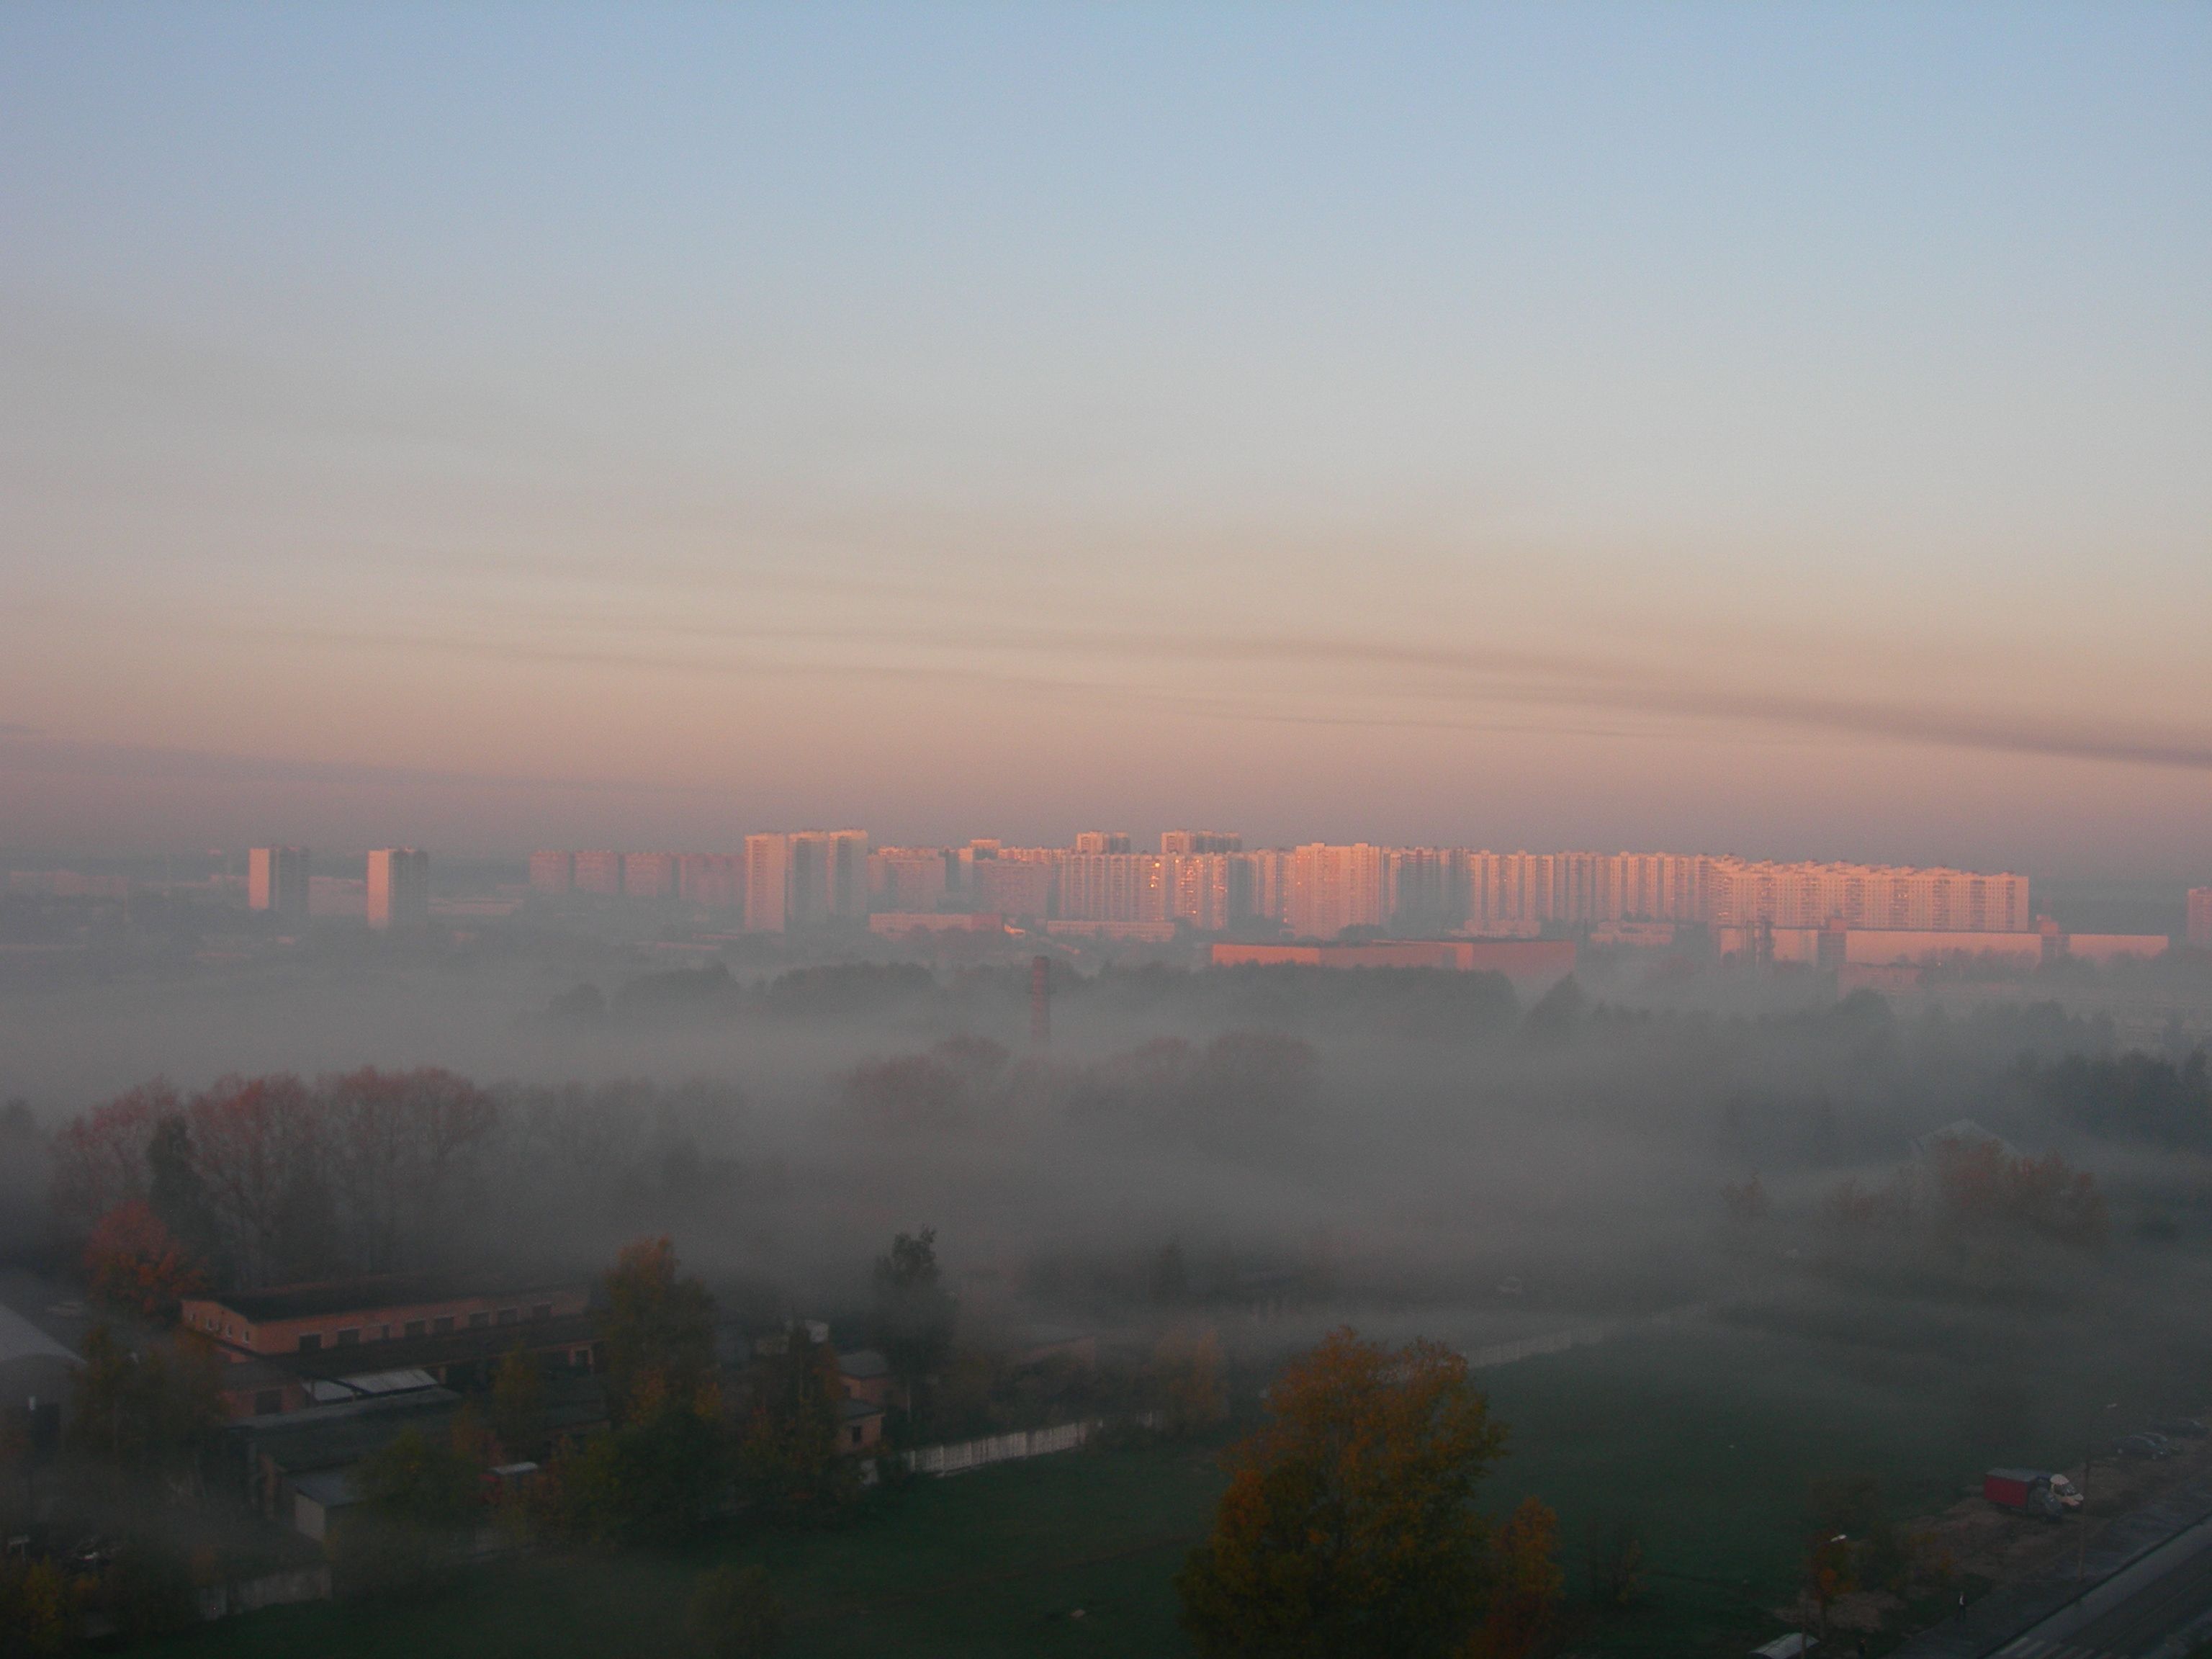
horizon, cloud, sky, fog, sunrise, sunset, mist, skyline, morning, hill, dawn, city, atmosphere, cityscape, dusk, evening, weather, haze, nikon, moscow, russia, d80, cityscapes, moskau, nikond80, moscou, blueribbonwinner, atmospheric phenomenon, atmosphere of earth